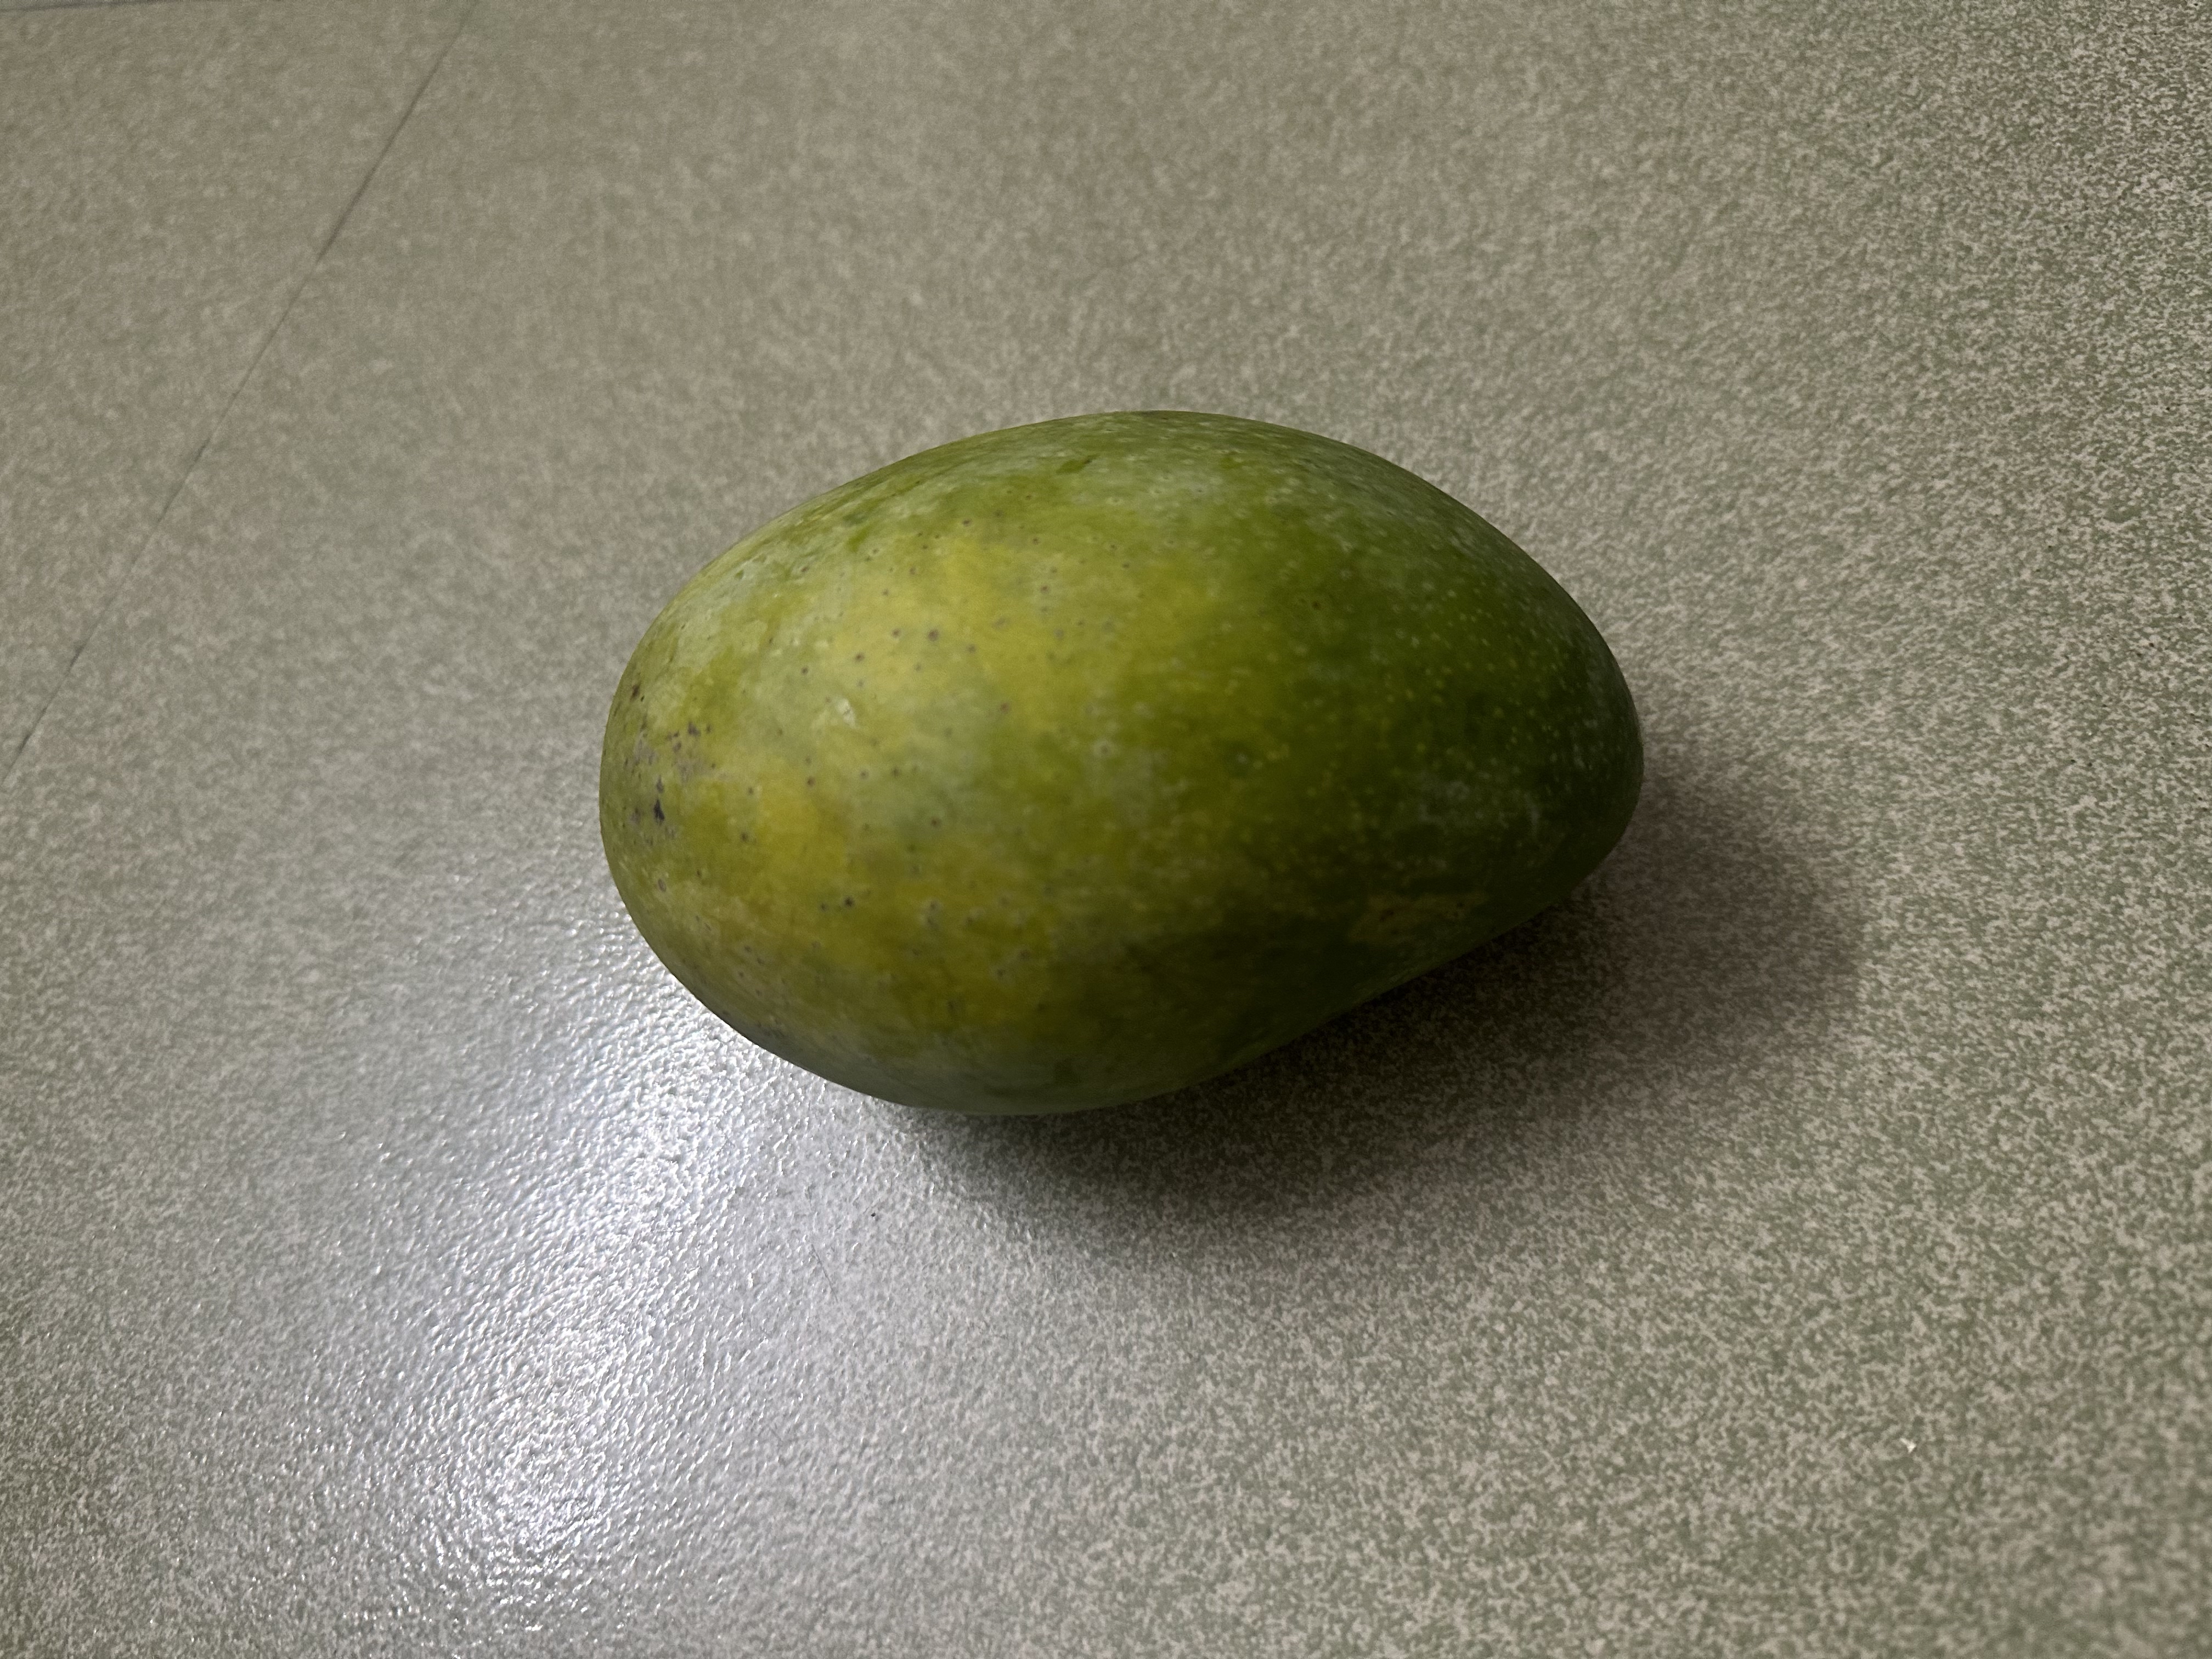
Mango variety: Fazlee